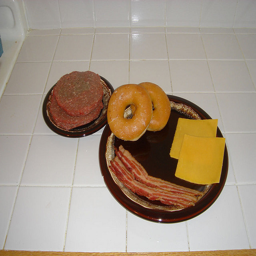
a plate filled with cheese slices, bacon, donuts, and beef patties
two brown plate on a counter with different foods
Doughnuts, bacon, cheese, and hamburger patties sitting on plates.
Two plates with meat, cheese, and bagels on them.
Raw burgers, bacon, and cheese sit with doughnuts on a tiled counter.